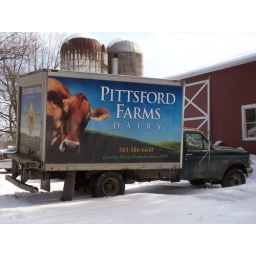
I like see the cow truck around town